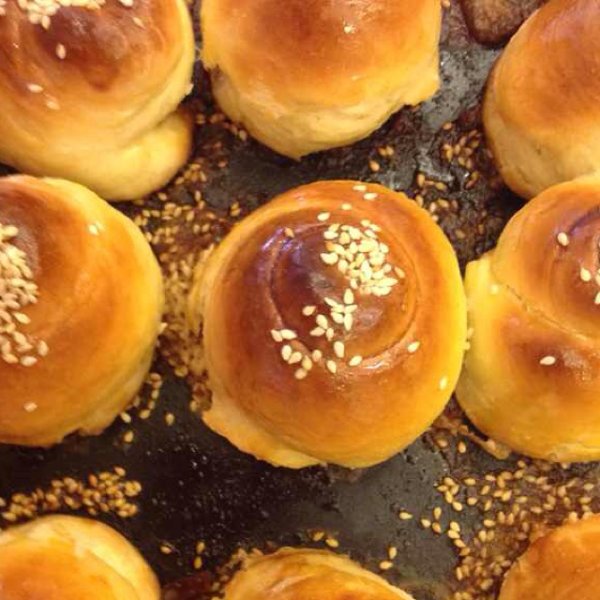
Label: trash